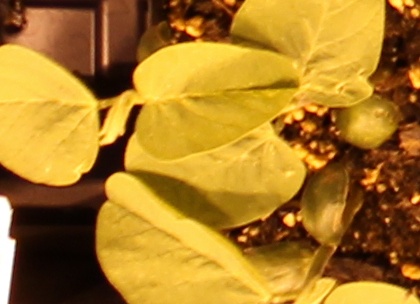
Label: Soybean